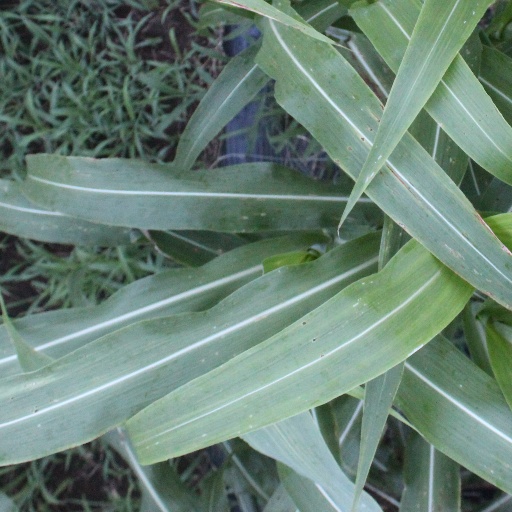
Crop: sorghum